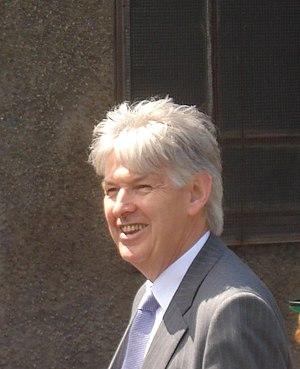
Cette liste présente les 650 membres de la 55ᵉ législature de la Chambre des communes du Royaume-Uni au moment de leur élection le 6 mai 2010 lors des élections générales britanniques de 2010. Elle présente les élus par circonscriptions.